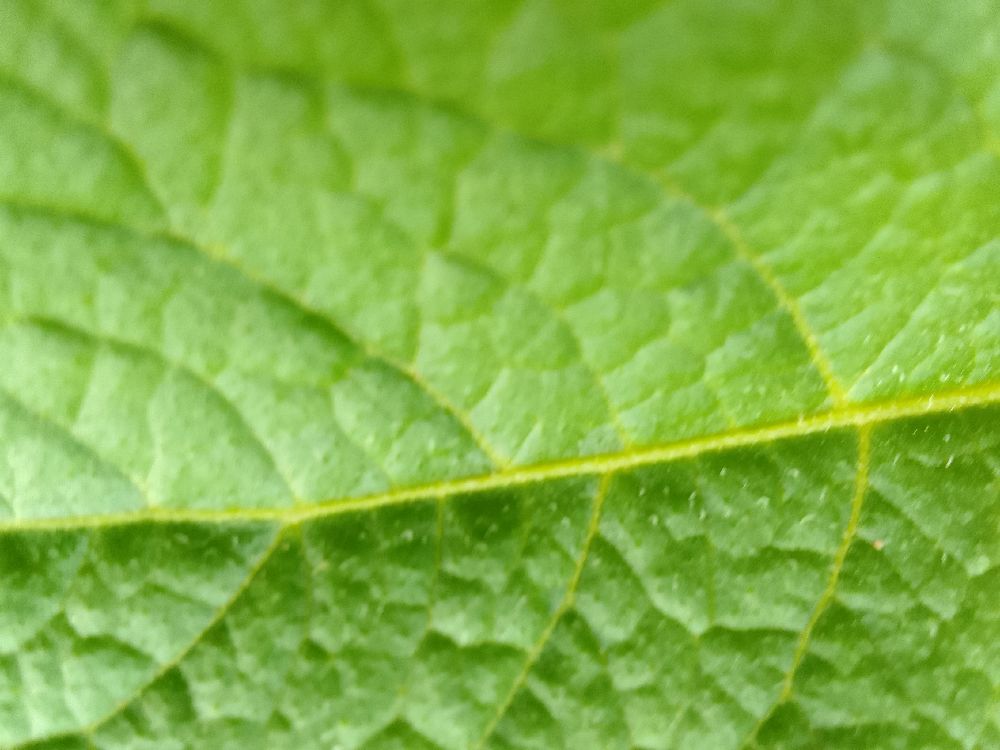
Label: Healthy